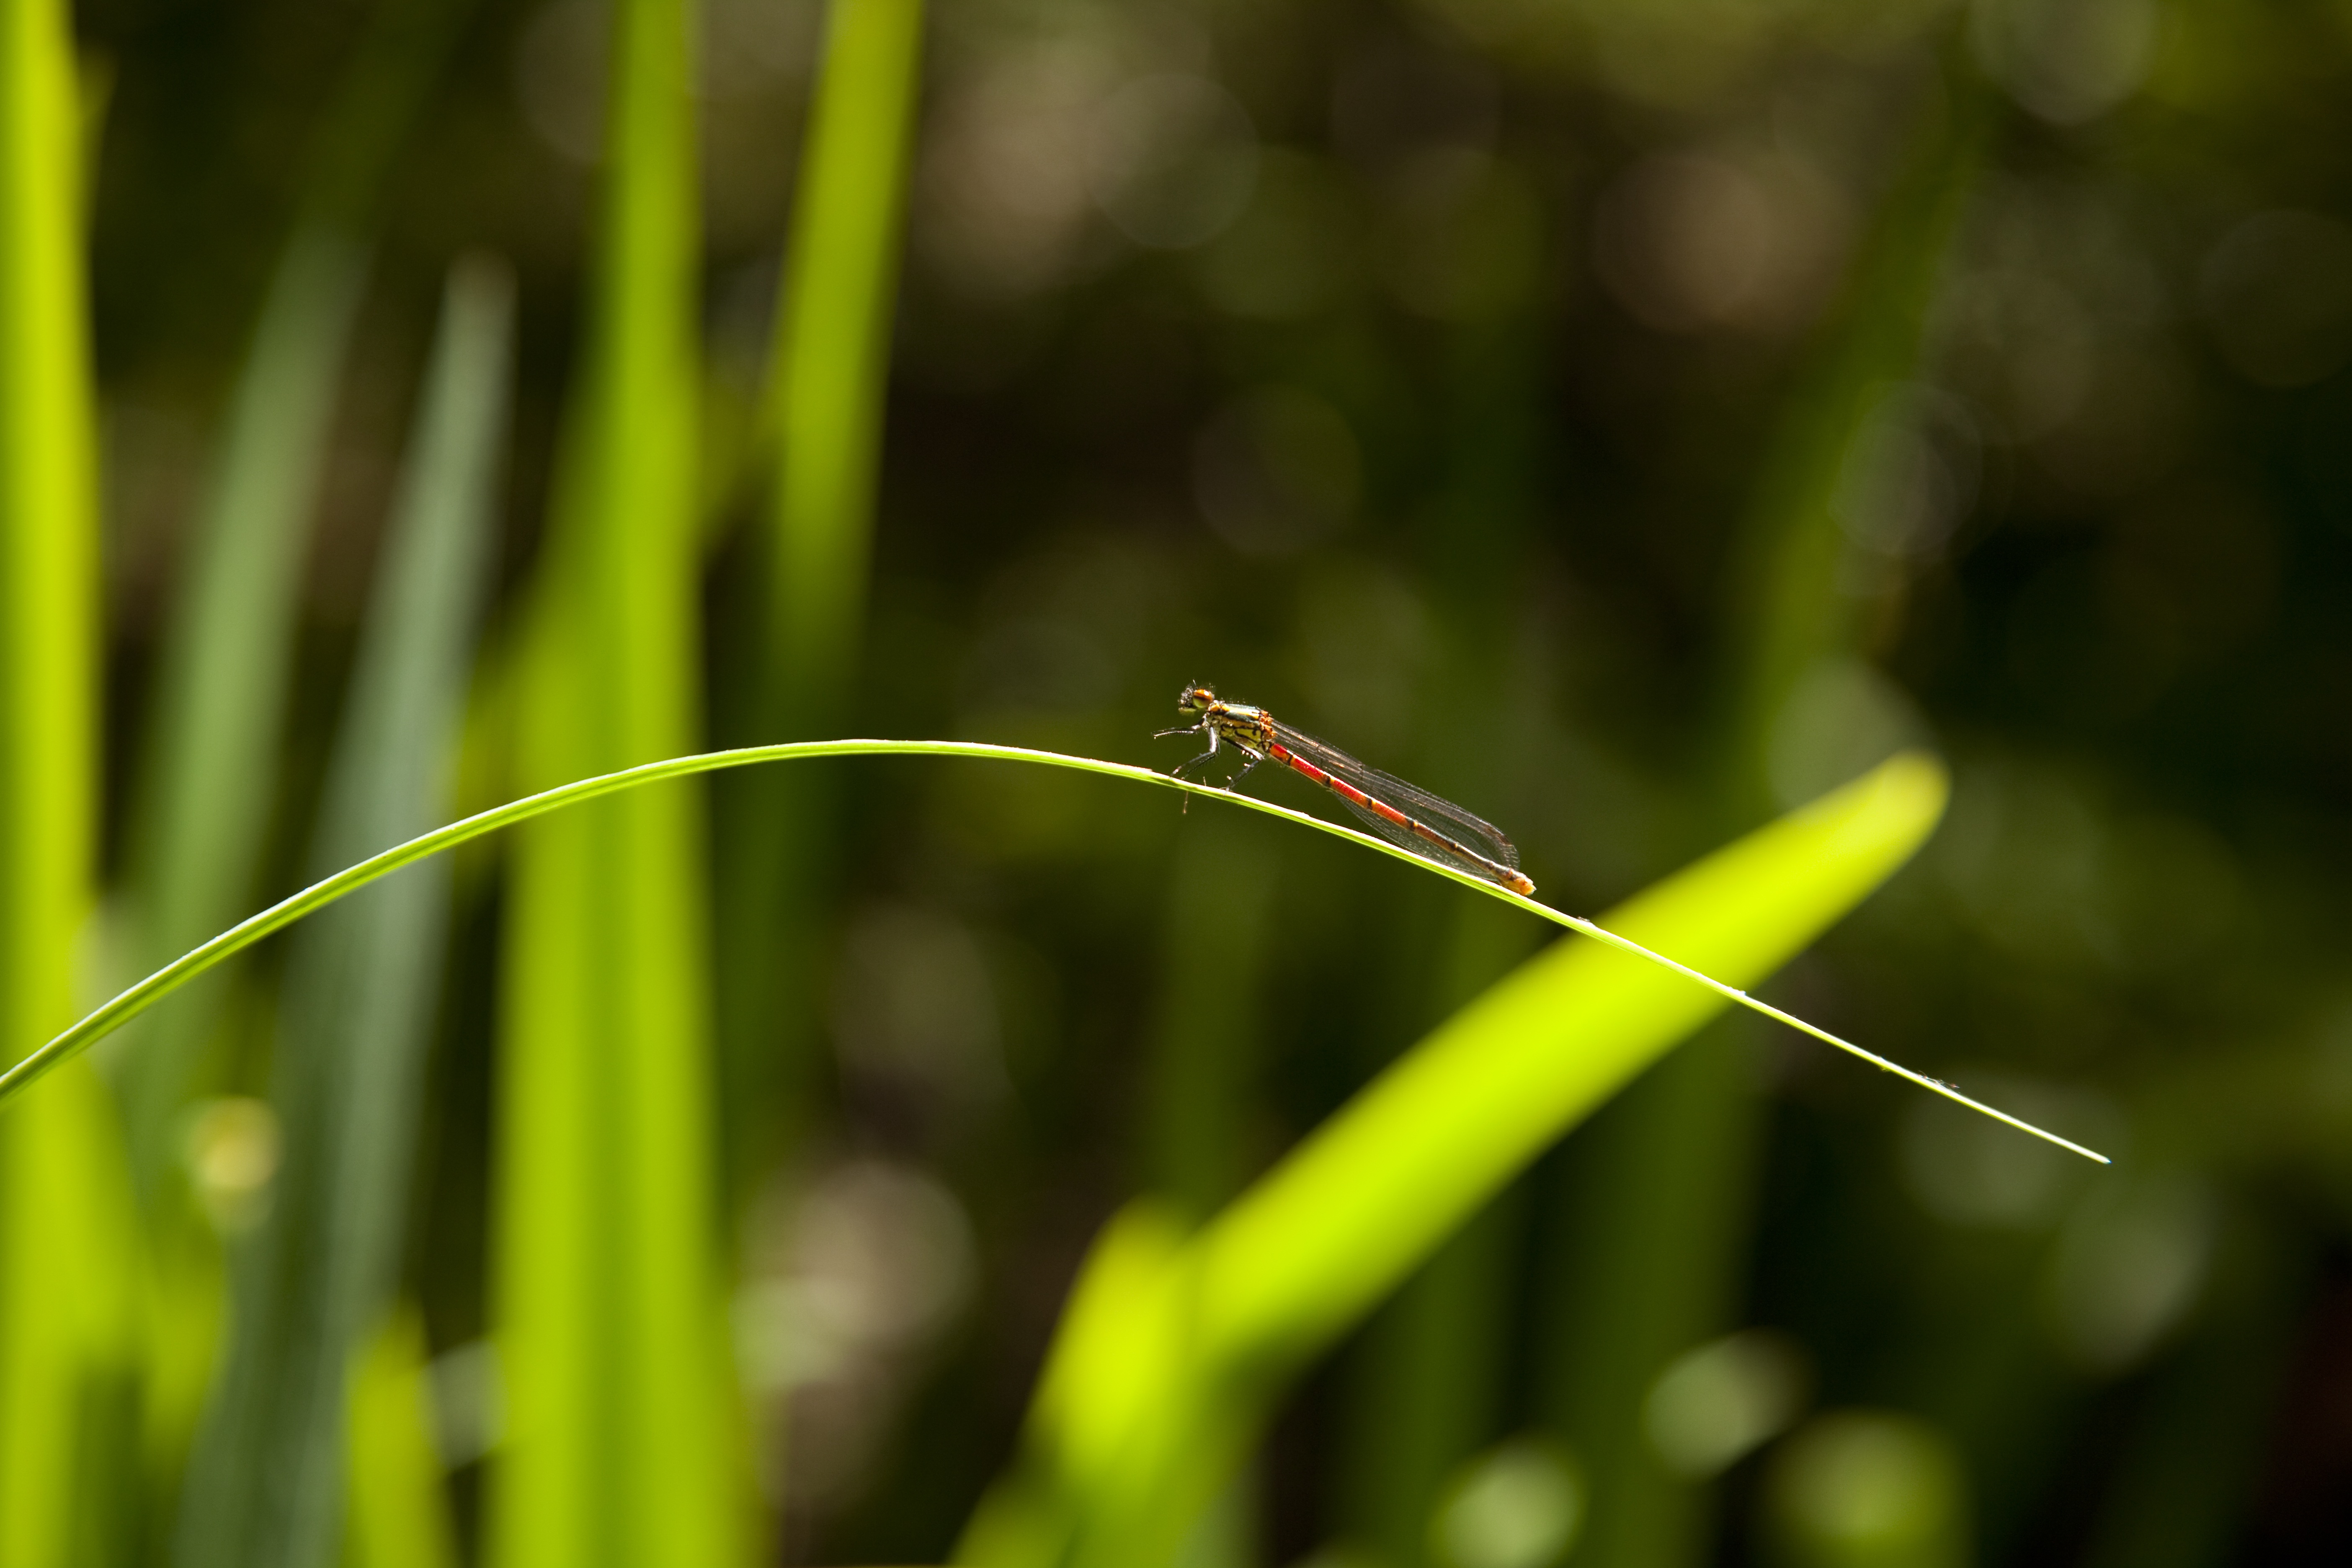
nature, grass, branch, dew, plant, lawn, photography, meadow, sunlight, leaf, flower, animal, green, red, insect, botany, close, flora, close up, dragonfly, filigree, moisture, flight insect, macro photography, garden pond, pond inhabitants, grass family, plant stem